Sidensjö Church

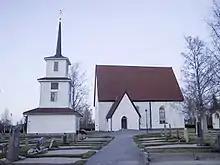
Sidensjö church in November 2005

Sidensjö Church (Sidensjö kyrka) is a medieval church in the Diocese of Härnösand belonging to Sidensjö parish in the community of Sidensjö in Västernorrland County, Sweden.